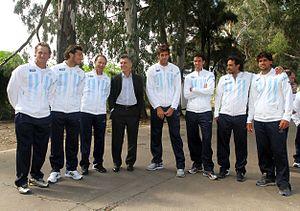
La Coupe Davis 2012 correspond à la 101ᵉ édition de ce tournoi de tennis masculin par nations.